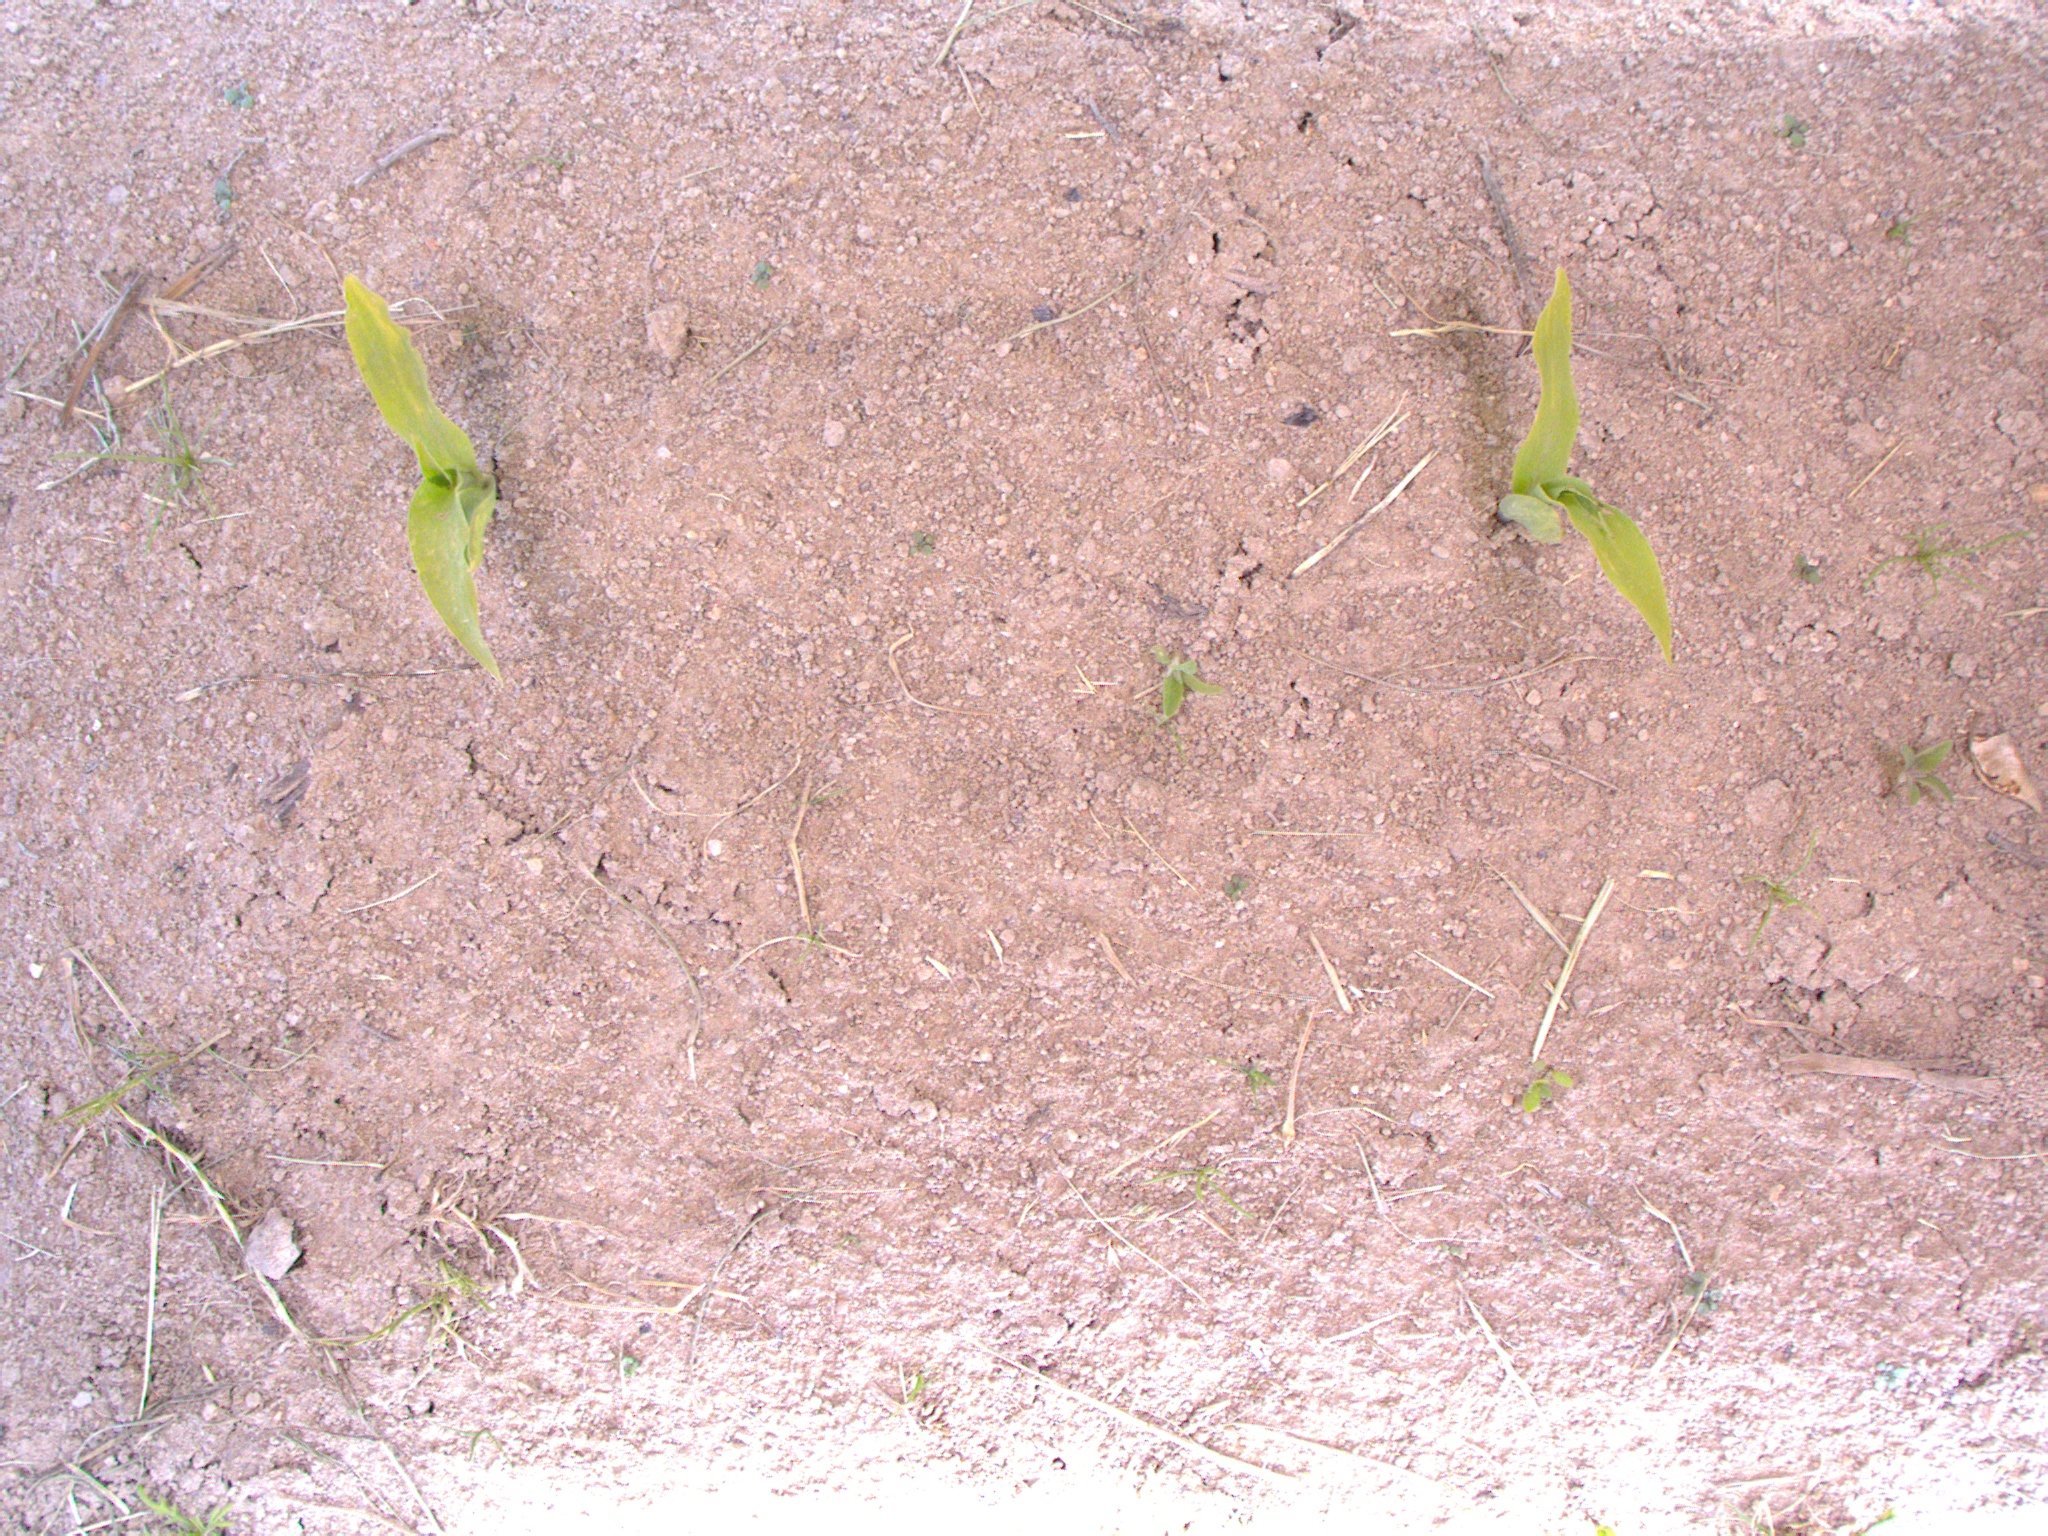
Crop: maize
Objects: maize, maize, stem_maize, stem_maize